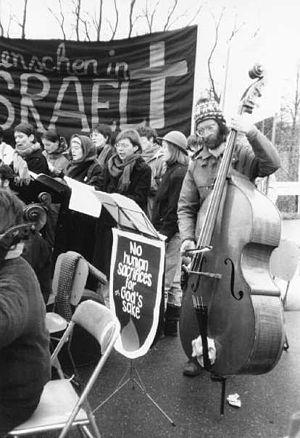
Le pacifisme possède deux acceptions possibles incluant l'action des partisans de la paix, ou une doctrine de la non-violence. Bien que reliés, les deux concepts se distinguent du point de vue de la théorie et de la pratique. Le pacifisme est la doctrine et l'action des partisans de la paix ou du rétablissement de la paix. Les socialistes d'avant 1914, les Zimmerwaldiens durant la Première Guerre mondiale, les opposants aux guerres coloniales ou les partisans de la paix professent un pacifisme qui n'est pas toujours assimilable à la non-violence. La vision du pacifisme associé à une personne refusant le recours à toutes formes de violence est par contre beaucoup plus répandue.